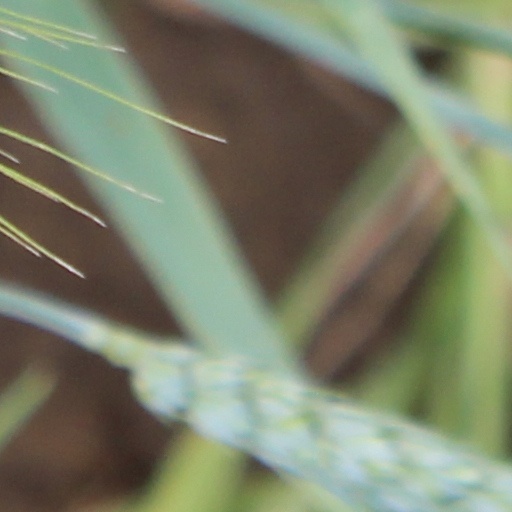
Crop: wheat